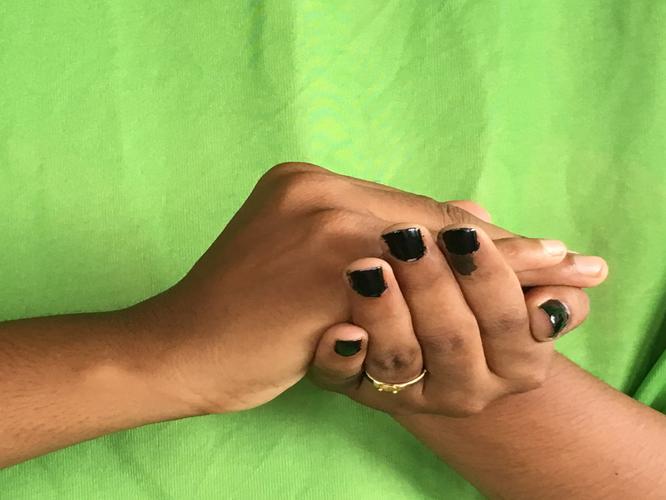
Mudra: Samputa
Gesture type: double_hand